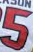
Number: 5